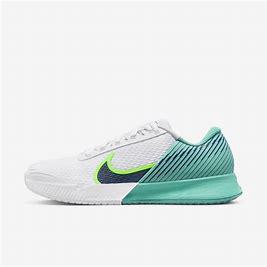
Brand: Nike
Model: Court Air Zoom Vapor Pro 2